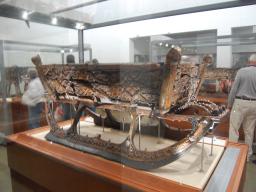
Label: Background_without_leaves